Dissolution of Austria-Hungary

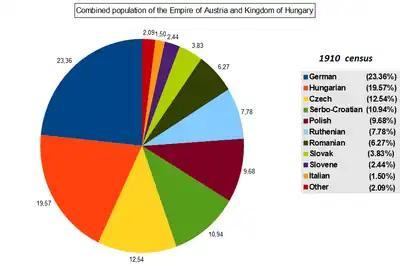
Combined demographics of the Empire of Austria and Kingdom of Hungary (1910)

By 1918, the economic situation had deteriorated. The government had failed badly on the homefront. Historian Alexander Watson reports: